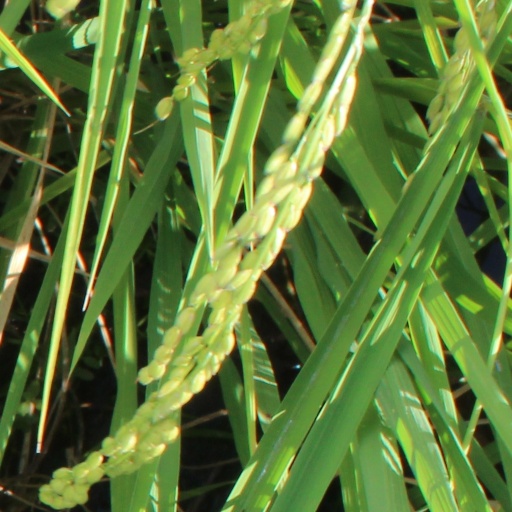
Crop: rice